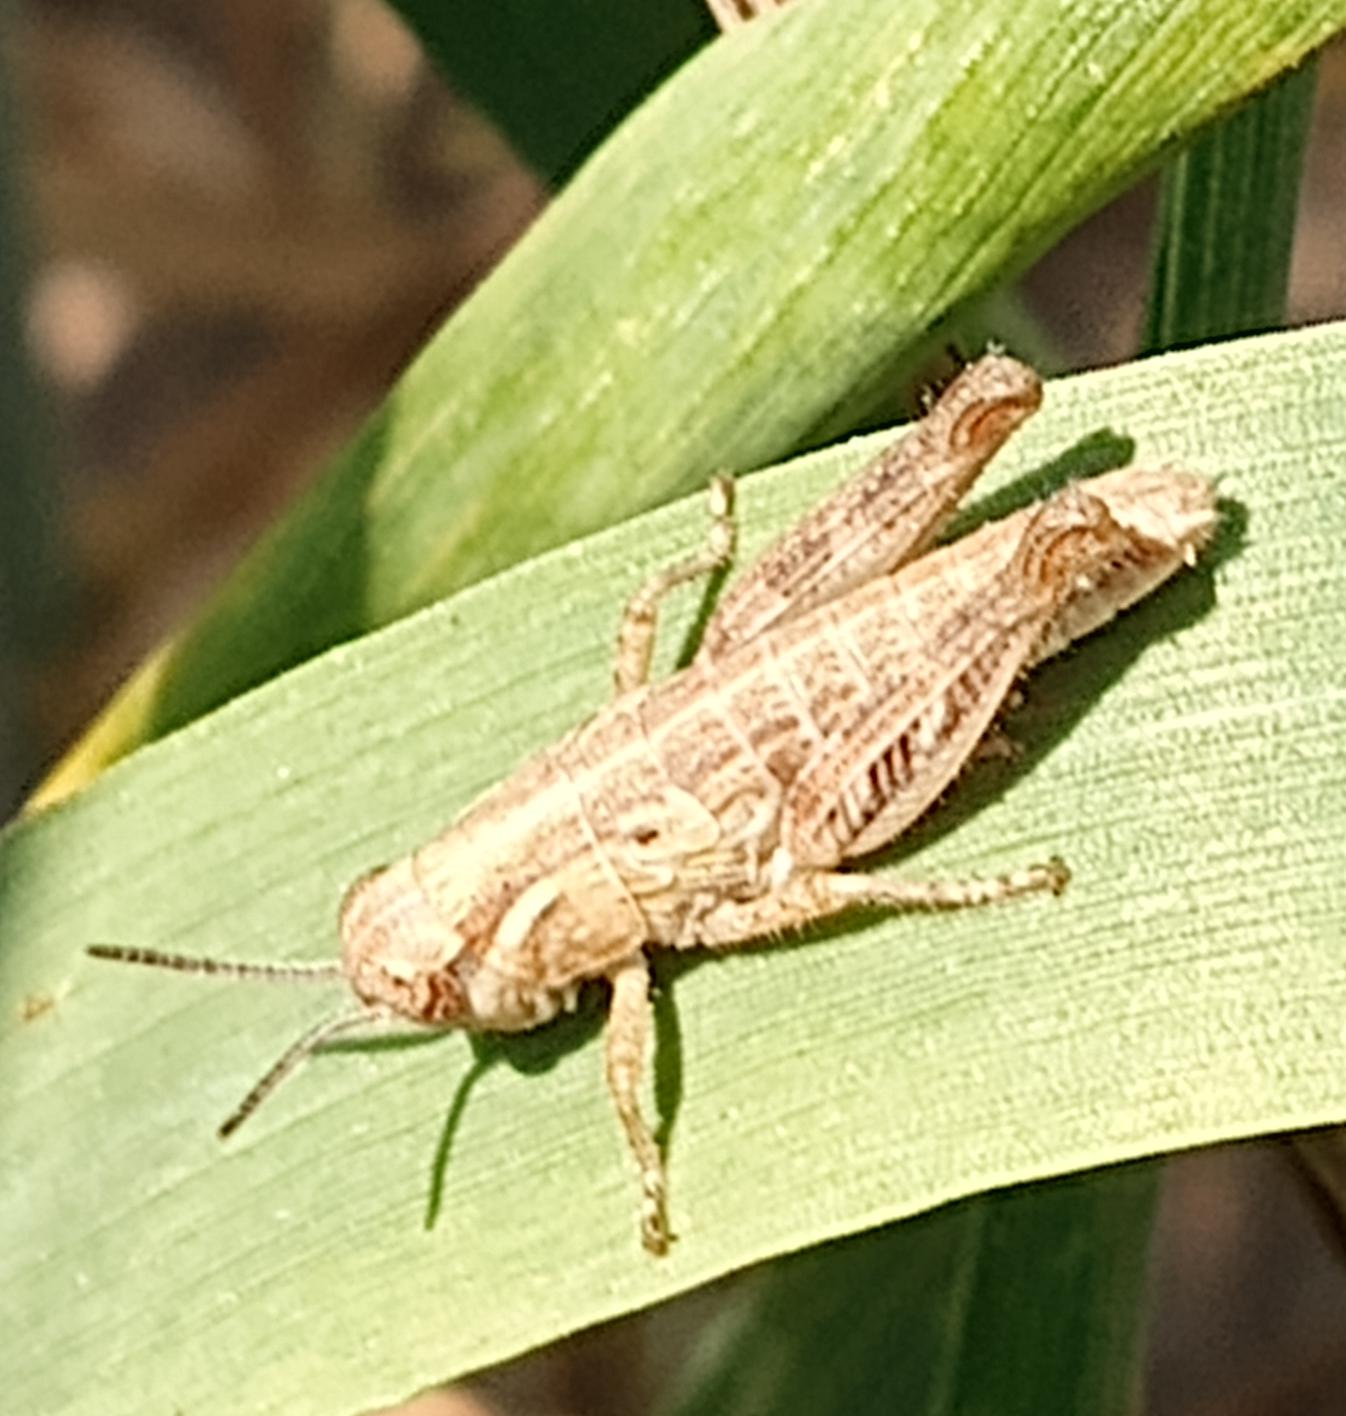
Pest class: occasional_pest